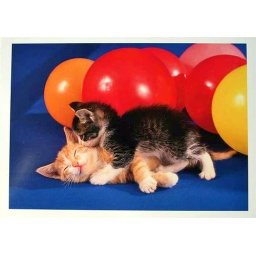
A very cute and colorful card! Thanks a lot, for all nice cards a got in this swap, pcerochester! :)